Trondheim Symphony Orchestra

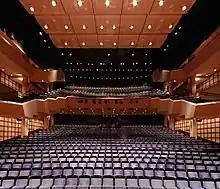
Olavshallen, current home of the Trondheim Symphony Orchestra

The Trondheim Symphony Orchestra & Opera (Norwegian: "Trondheim Symfoniorkester & Opera") is a Norwegian orchestra based in Trondheim, Norway. Its principal concert venue is the Olavshallen. The orchestra is organised as a trust and receives public assistance from the Norwegian government, Trøndelag county and the municipality of Trondheim.